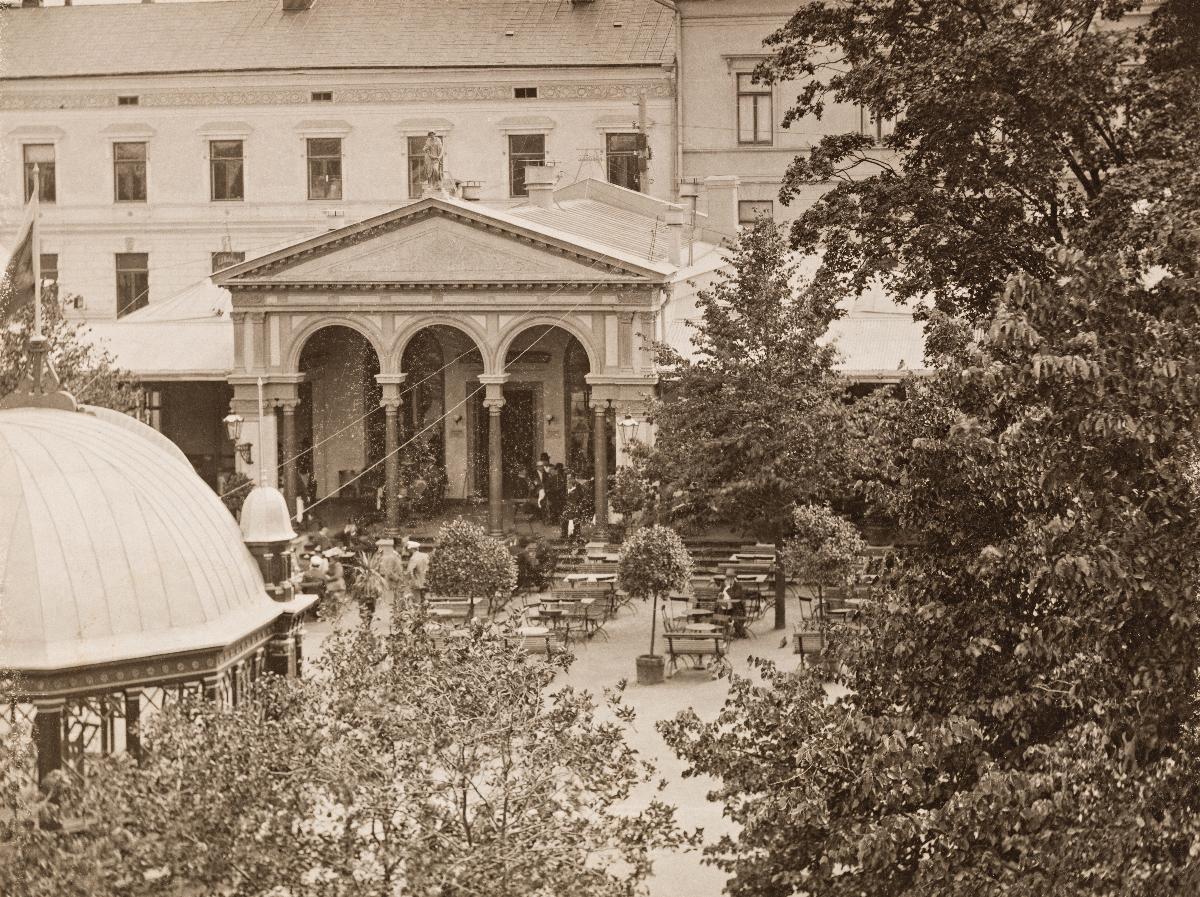
Ravintola Kappeli, vuonna 1881 valmistunut toinen puinen paviljonki, Eteläesplanadi 1.
sisällön kuvaus: Ravintola Kappeli, vuonna 1881 valmistunut toinen puinen paviljonki, Eteläesplanadi 1. Rakennusta on myöhemmin muutettu, ja keskiosan sivuille rakennettiin lasi- ja rautarakenteiset siivet (arkkitehti Bruno F. Granholm 1891). Ravintola tunnettiin kirjailijoiden ja kuvataiteilijoiden kantapaikkana. Vasemmalla näkyy soittolava vuodelta 1887. Vuonna 2020 Helsingin kaupunki myi kiinteistön siinä ravintolatoimintaa harjoittavalle HOK-Elannolle. Kuva kuuluu sarjaan Bilder från Helsingfors vuodelta 1911. mustavalkoinen
Kuvaaja: Riis, Charles, valokuvaaja
Ajankohta: kuvausaika 1887-1891
Paikka: Suomi, Uusimaa, Helsinki, Kaartinkaupunki Helsinki, Kappeliesplanadi
Aiheet: ravintolat, puurakennukset, paviljongit, Esplanadin puisto, terassit, asiakkaat, vapaa-ajantoiminnat, lehtipuut, puistokalusteet, restaurants, wooden buildings, Esplanade Park (Helsinki), terraces (patios), customers, leisure activities, broad-leaved trees, restauranger, träbyggnader, Esplanadparken, terrasser, kunder, fritidsaktiviteter, lövträd